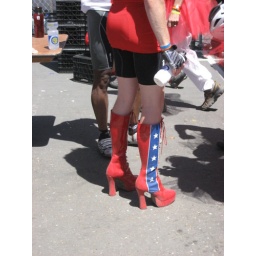
I think those shoes had bike clips in the bottom